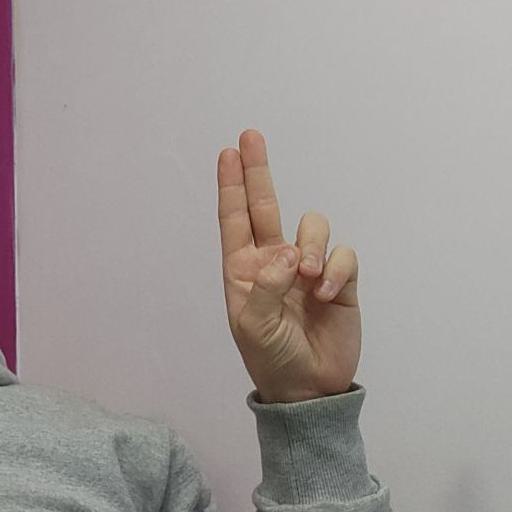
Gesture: two_up